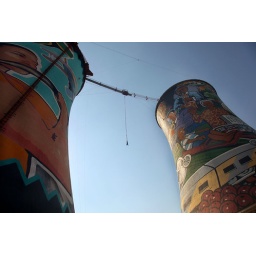
Bungee jumping from the old water cooling towers in Soweto